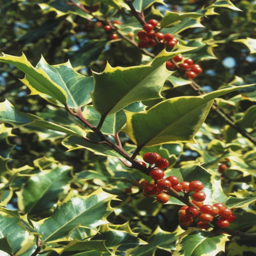
person is a bushy evergreen shrub or small tree with spiny , dark - green leaves edged with gold and bright red berries .